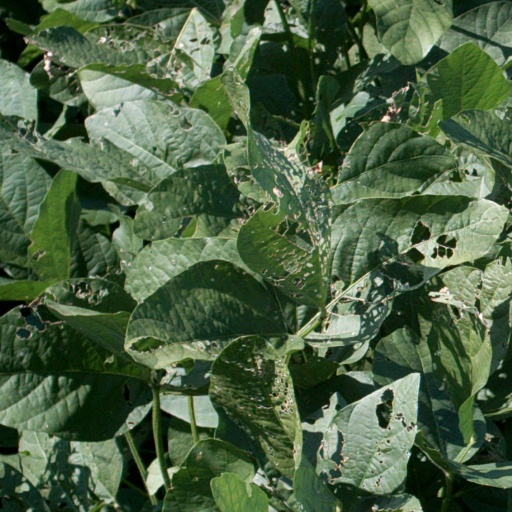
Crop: soybean